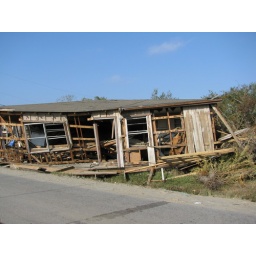
a house in seabrook that got &amp;quot;relocated&amp;quot; to the other side of todville road